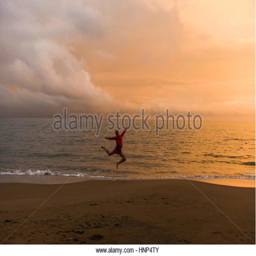
a woman jumps into the air on the beach at sunset